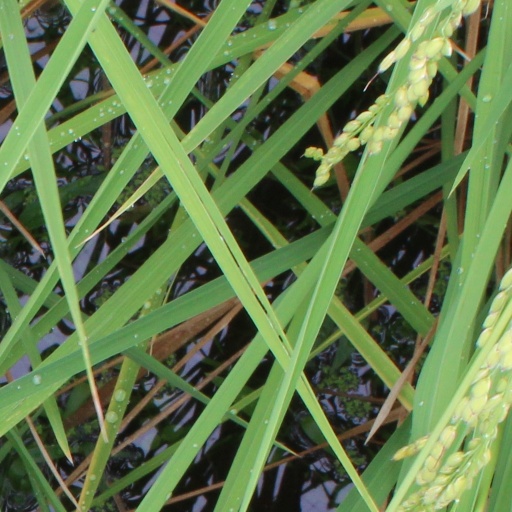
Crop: rice